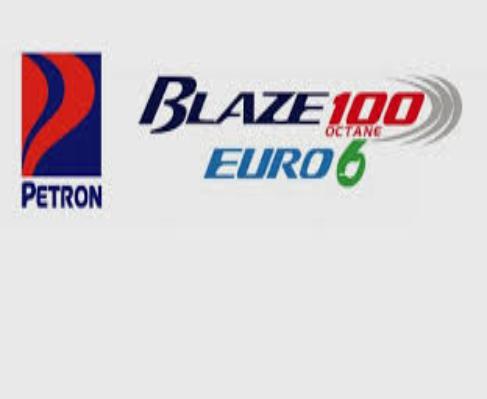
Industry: Transportation